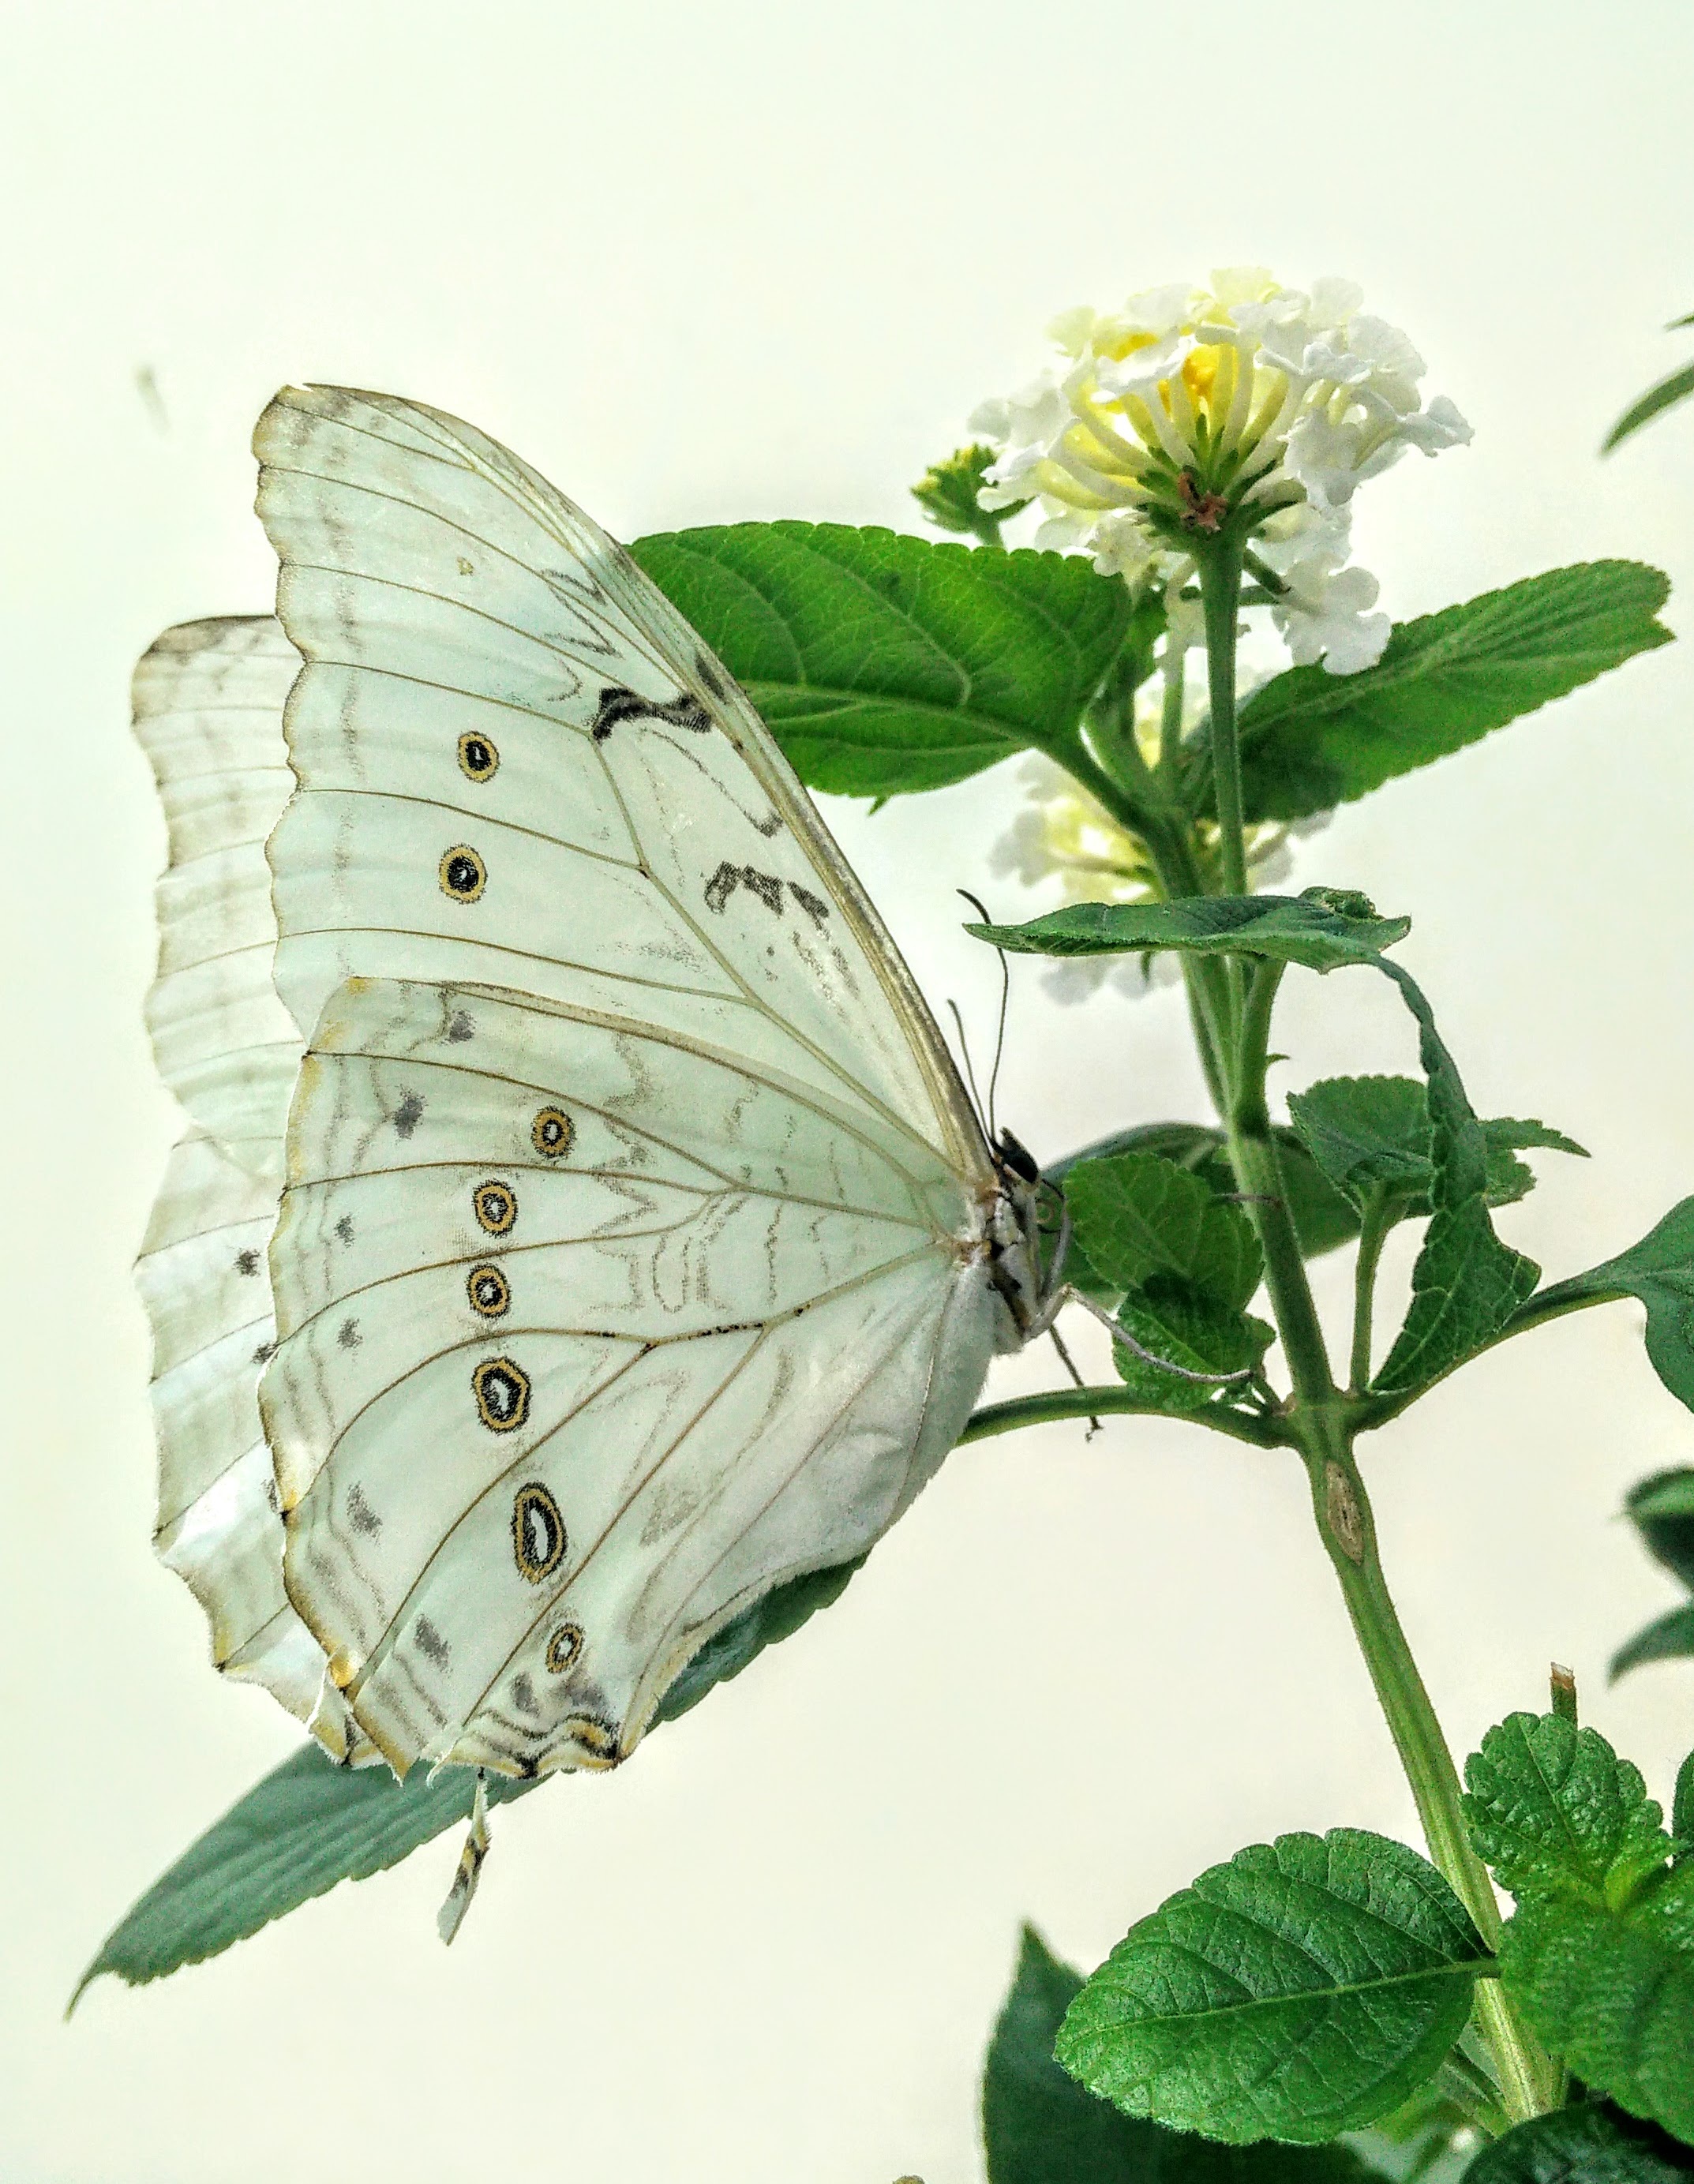
nature, wing, plant, white, leaf, flower, petal, animal, green, insect, macro, natural, botany, butterfly, yellow, garden, botanical, fauna, invertebrate, life, pieridae, arthropod, pollinator, moths and butterflies, lycaenid, brush footed butterfly, colias